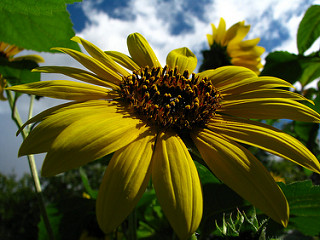
Flower: sunflower